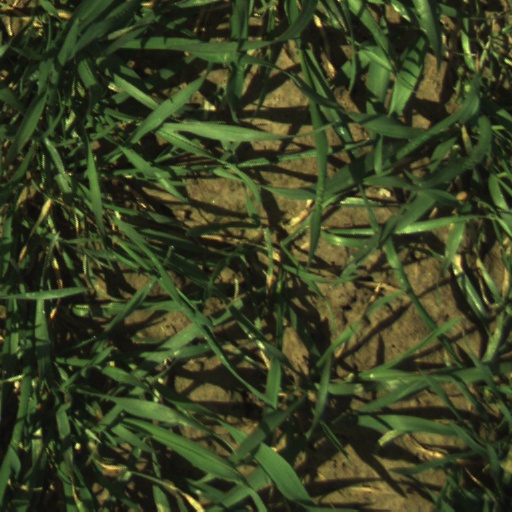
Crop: wheat